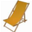
Label: chair